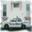
Label: automobile